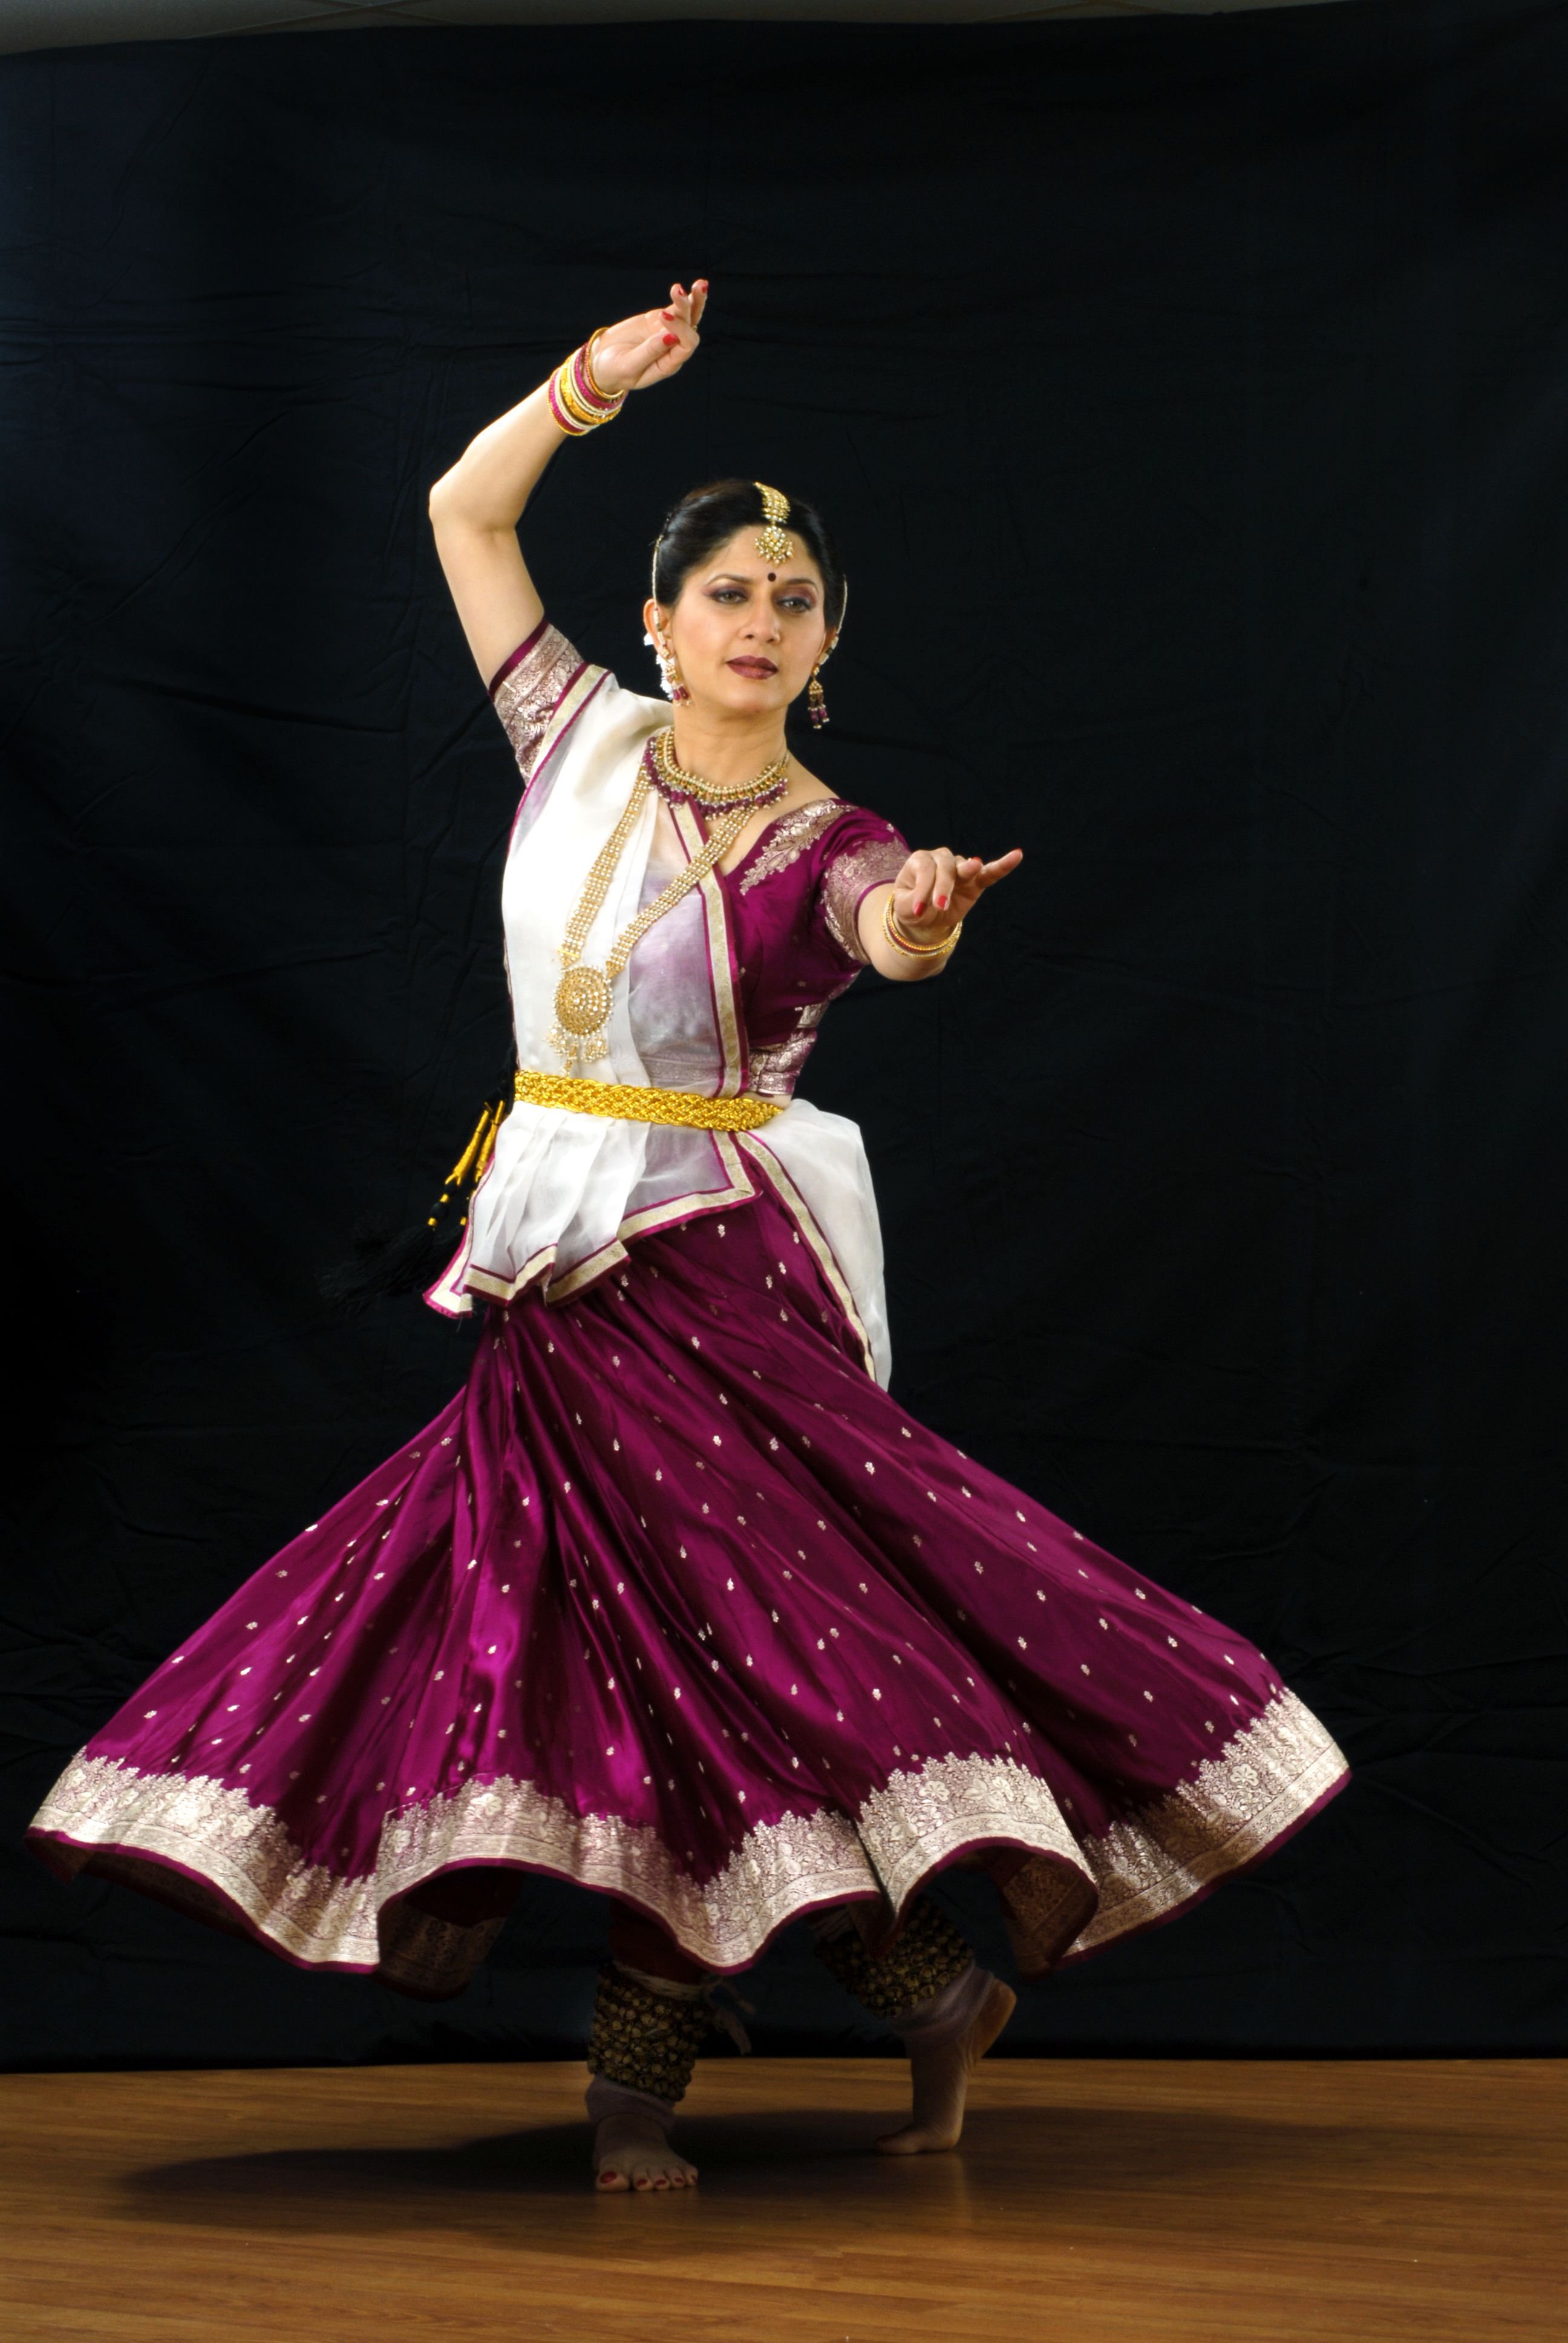
Dance form: kathak